Doctor Doctor season 4

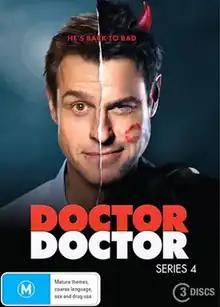
Home media release cover art

The fourth season of "Doctor Doctor" (known as "The Heart Guy" outside of Australasia), an Australian drama television series, premiered on Nine Network on 5 February 2020. The season will consist of 10 episodes. In the United Kingdom, Sweden, and the United States, the show was released in November and December 2019.